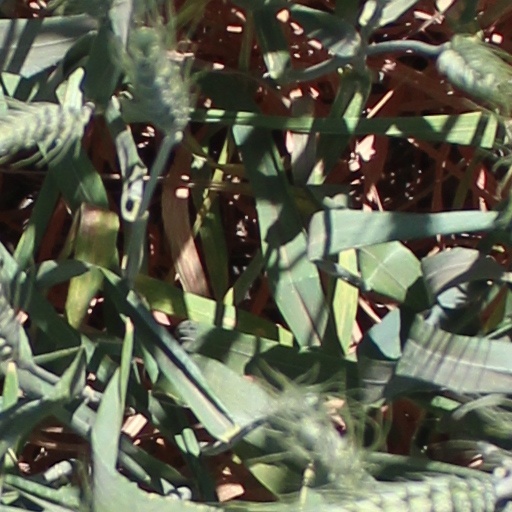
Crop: wheat